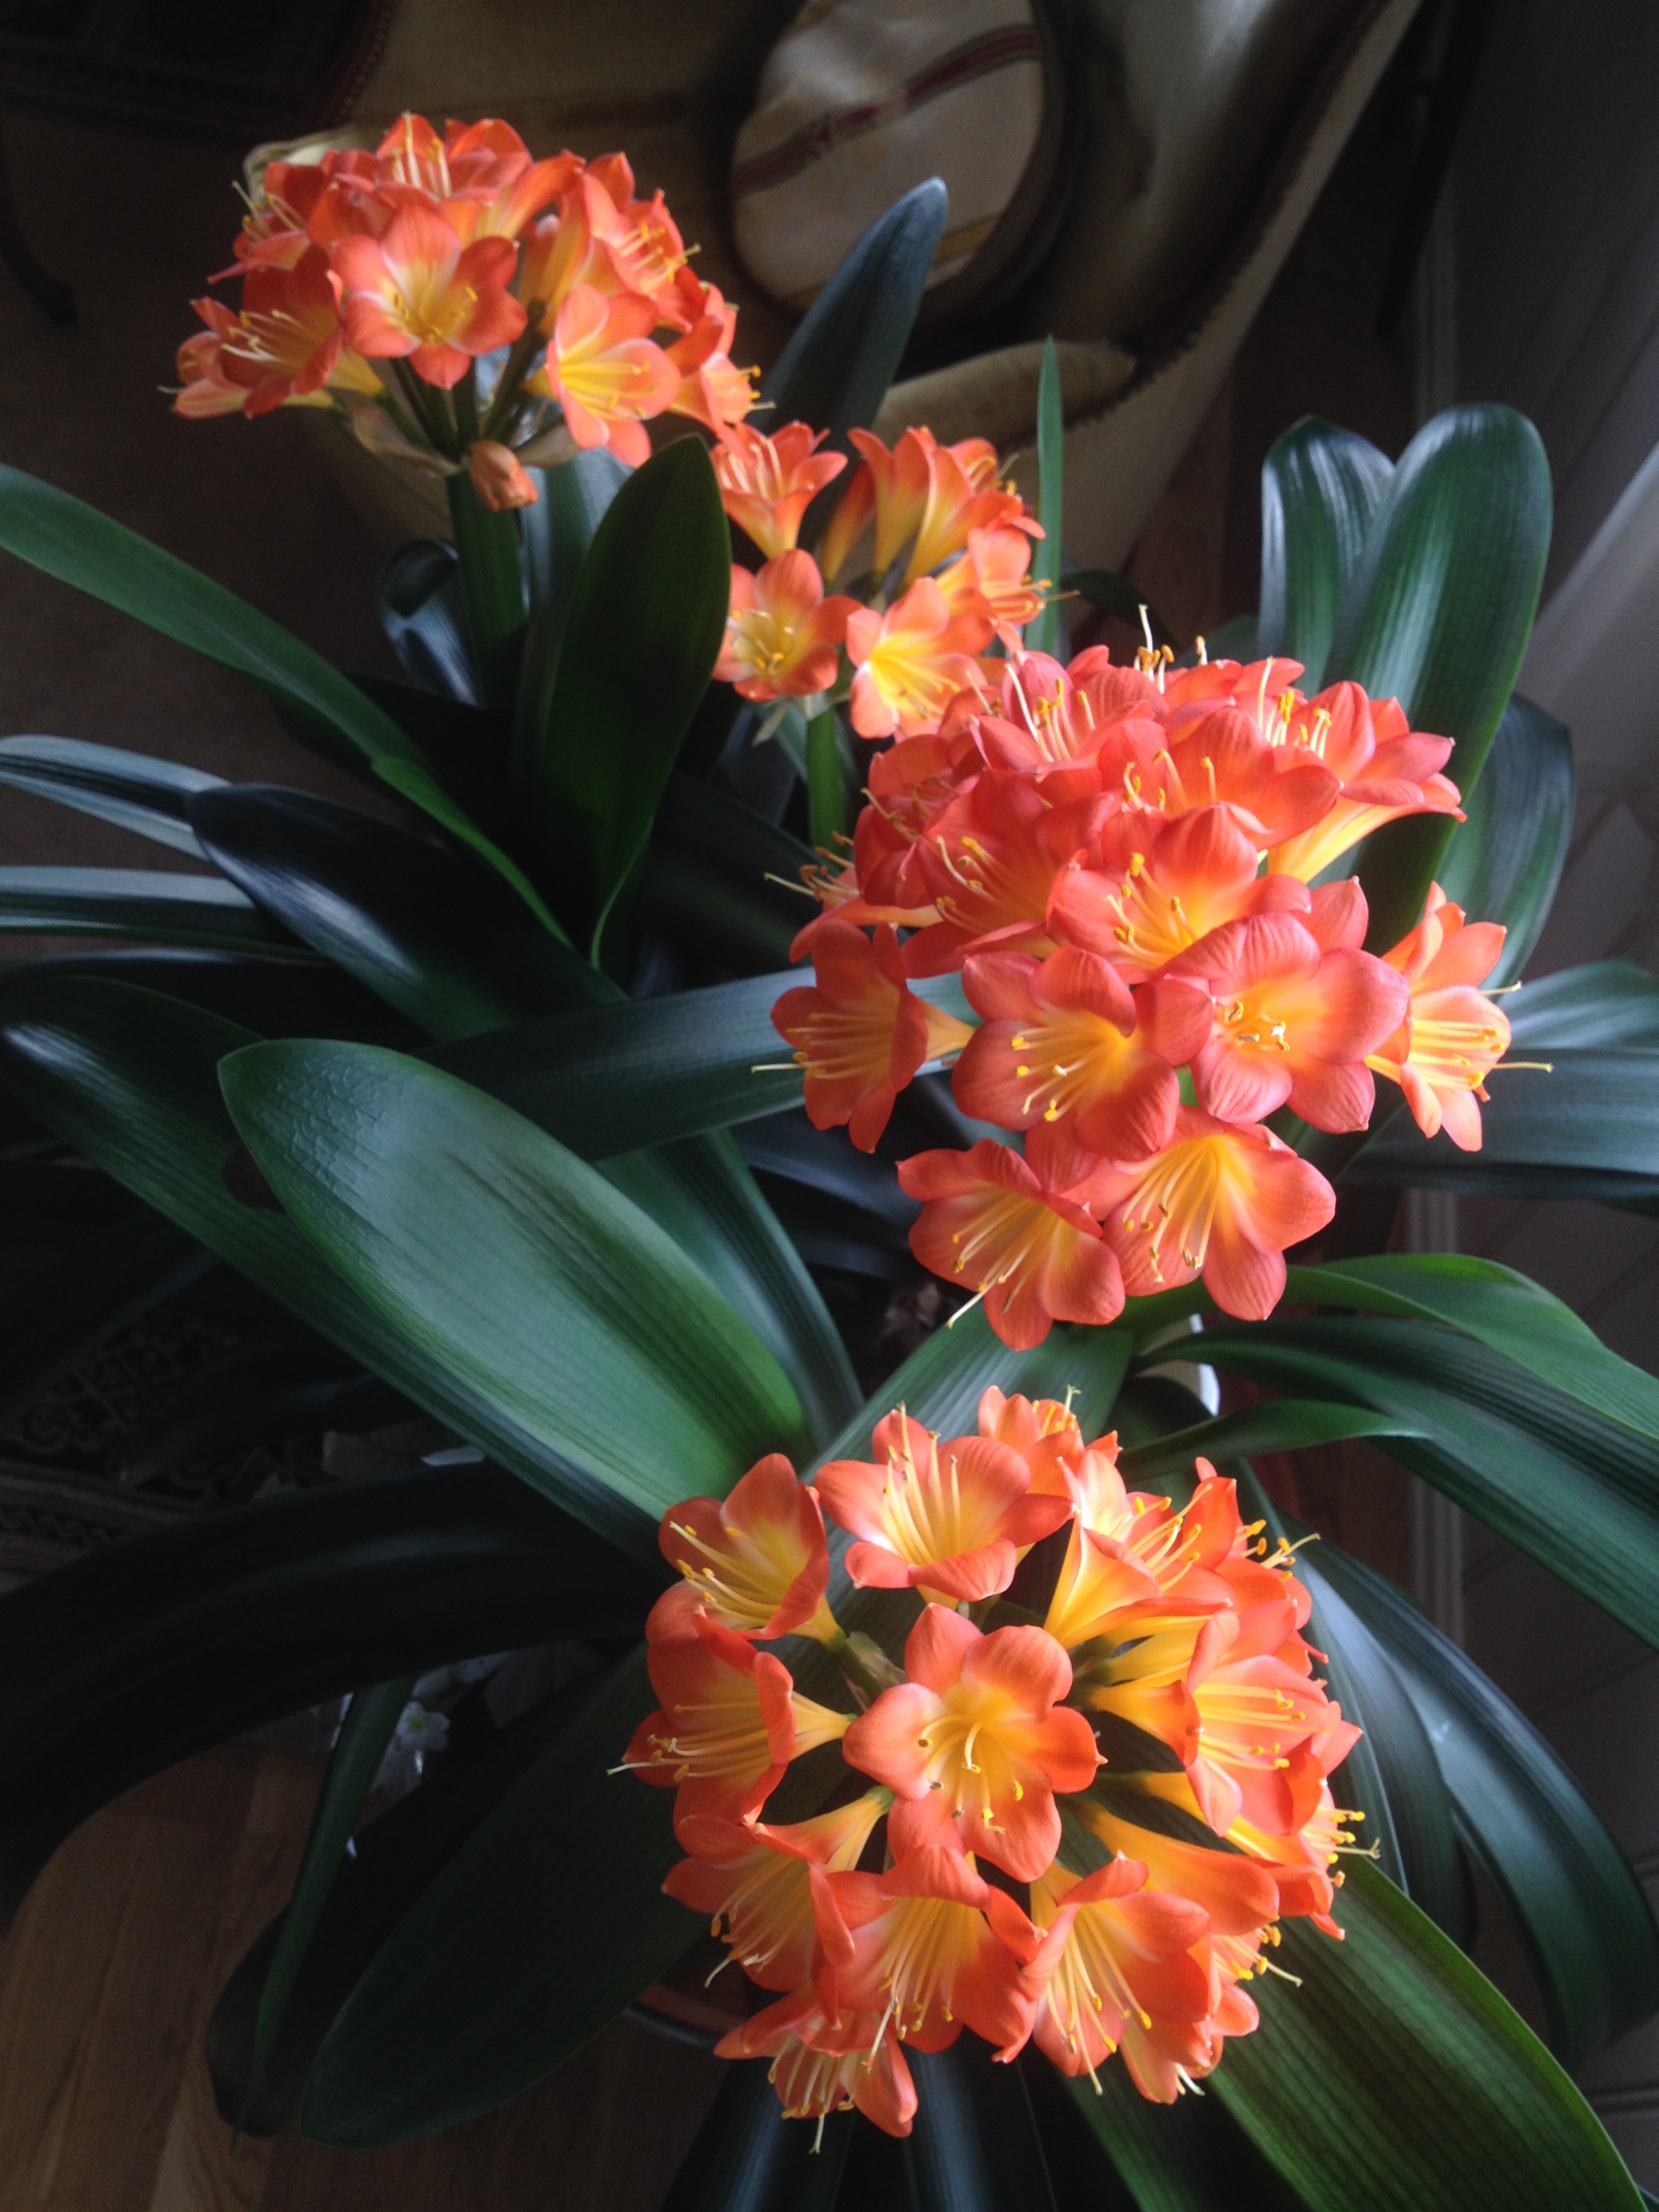
plant, flower, orange, botany, flora, lily, floristry, flowering plant, cattleya, land plant, canna family